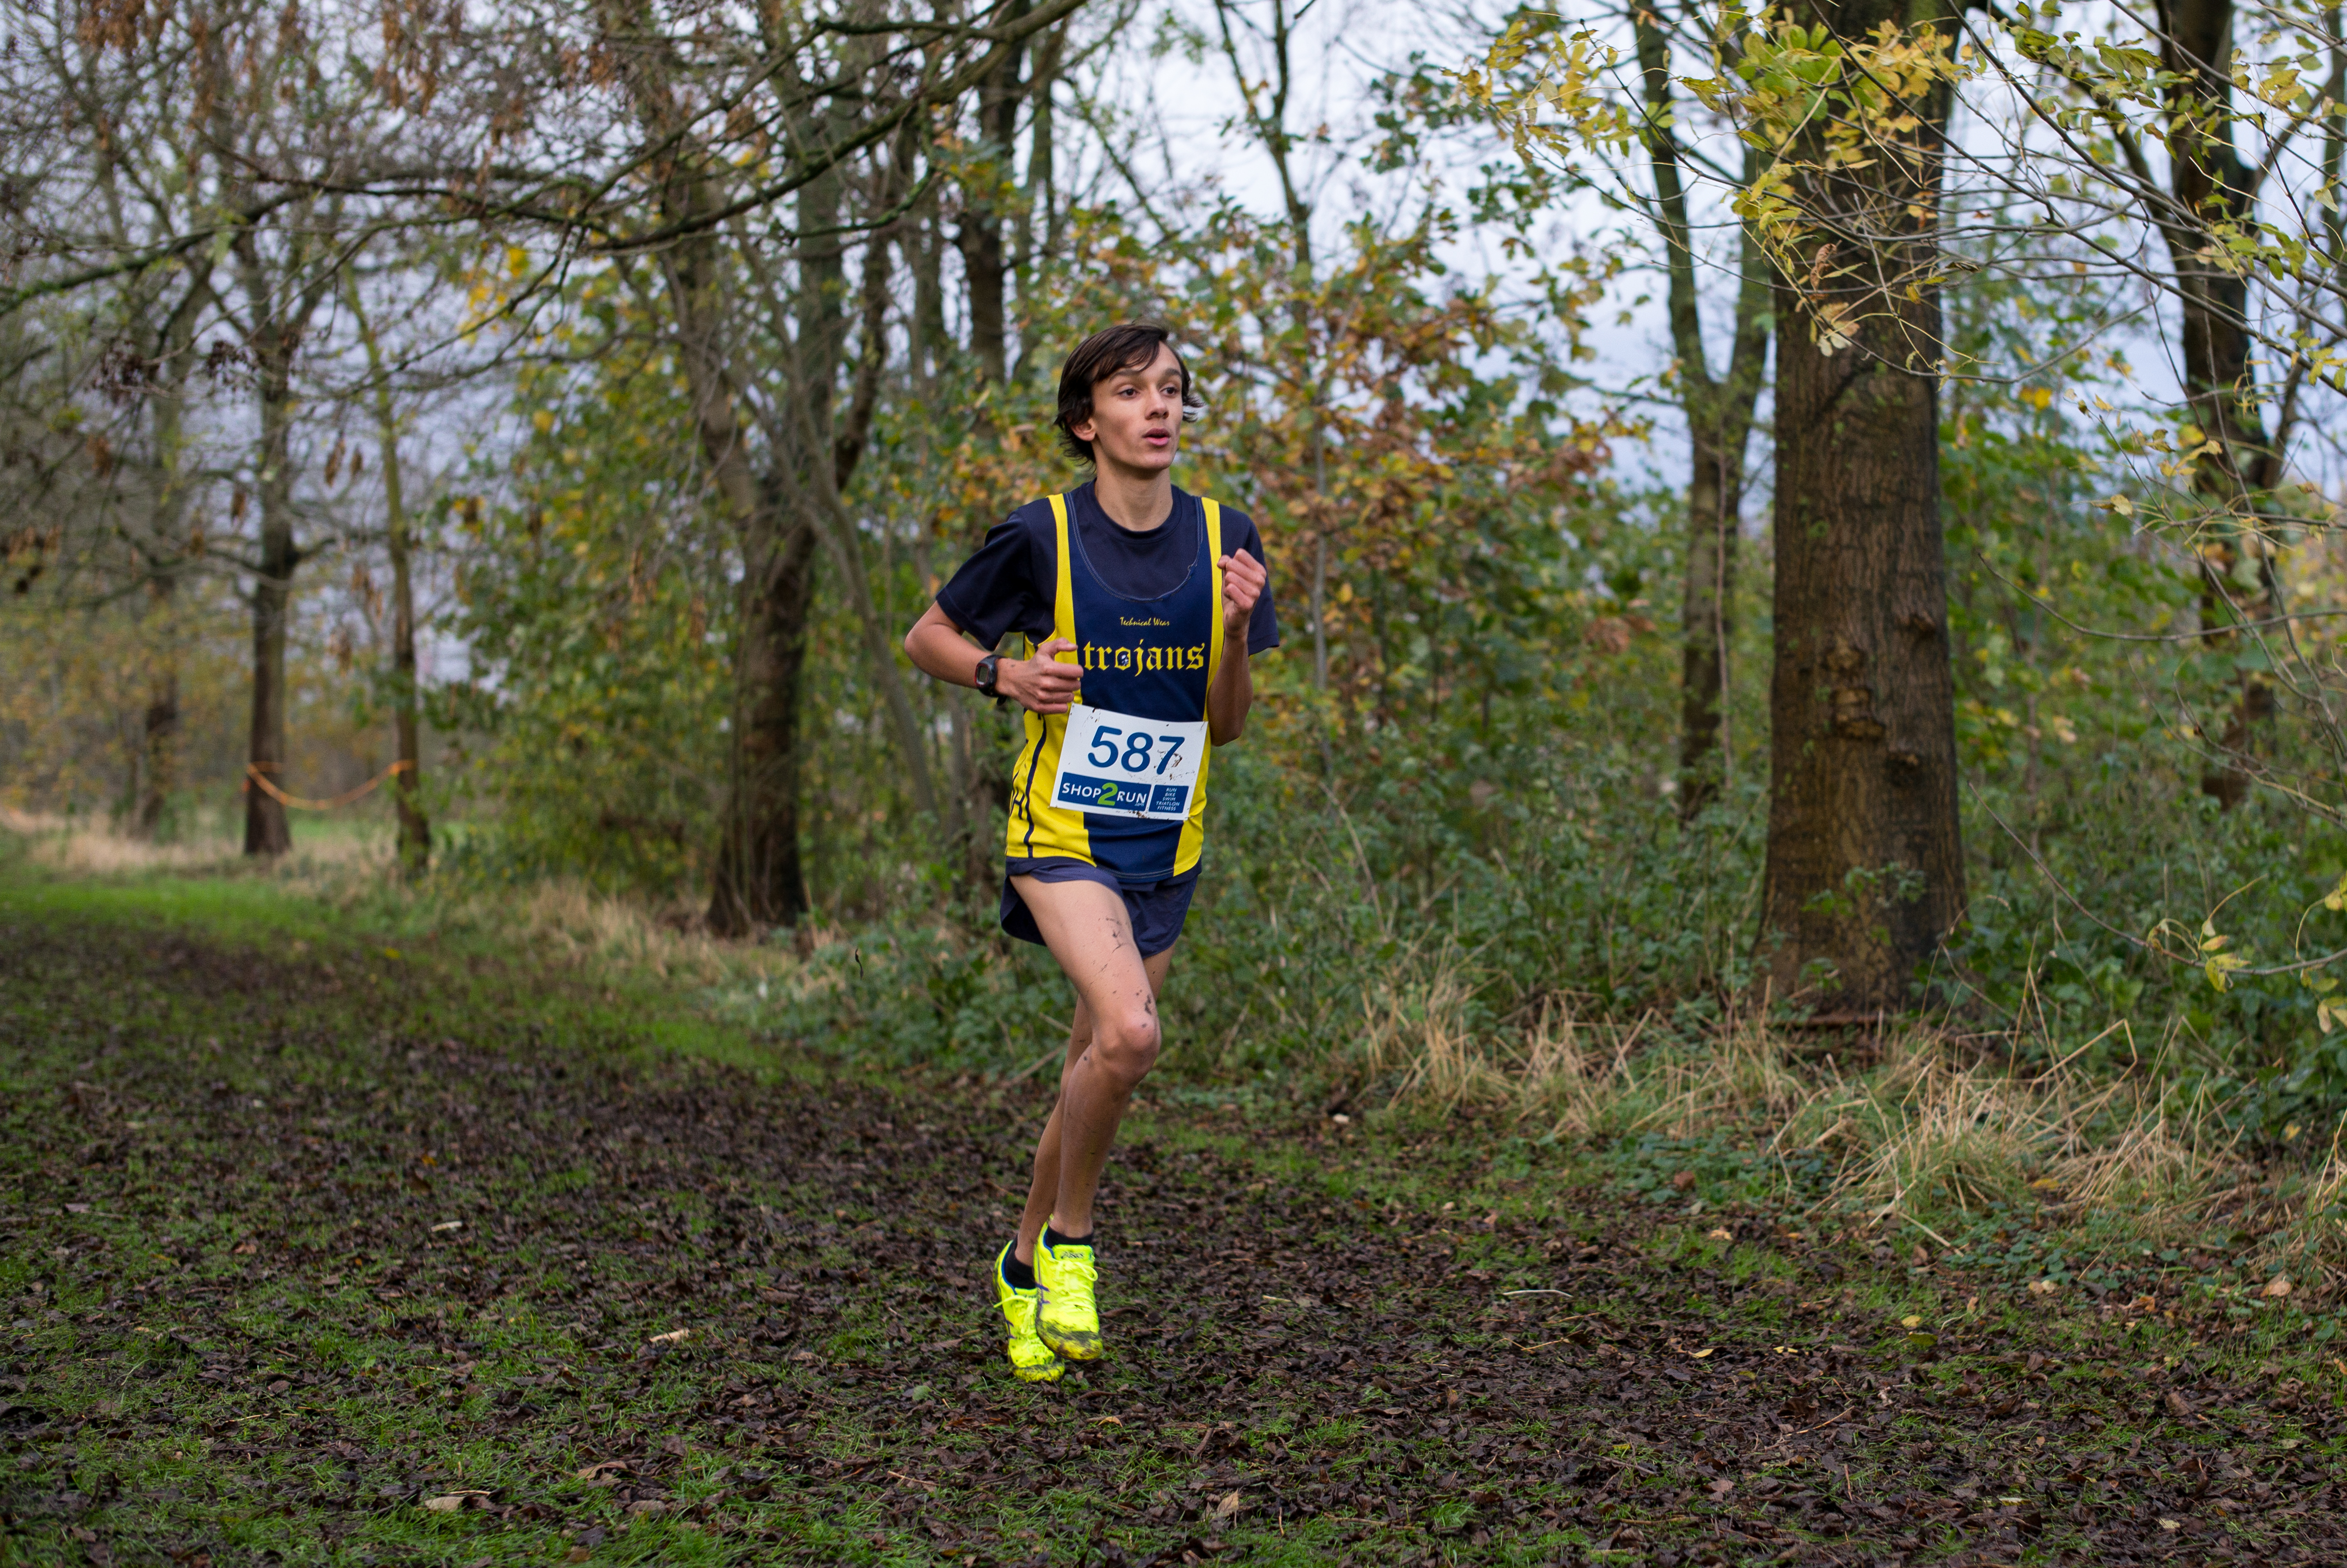
person, trail, running, recreation, jogging, race, sports, endurance, athletics, physical exercise, outdoor recreation, human action, endurance sports, ultramarathon, duathlon, long distance running, cross country running, cross country cycling